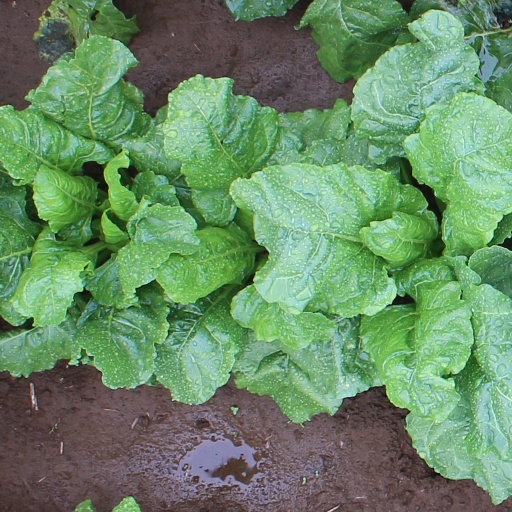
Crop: sugar beet